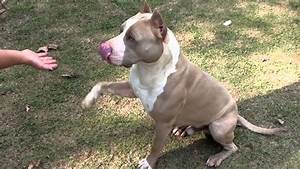
Label: dog